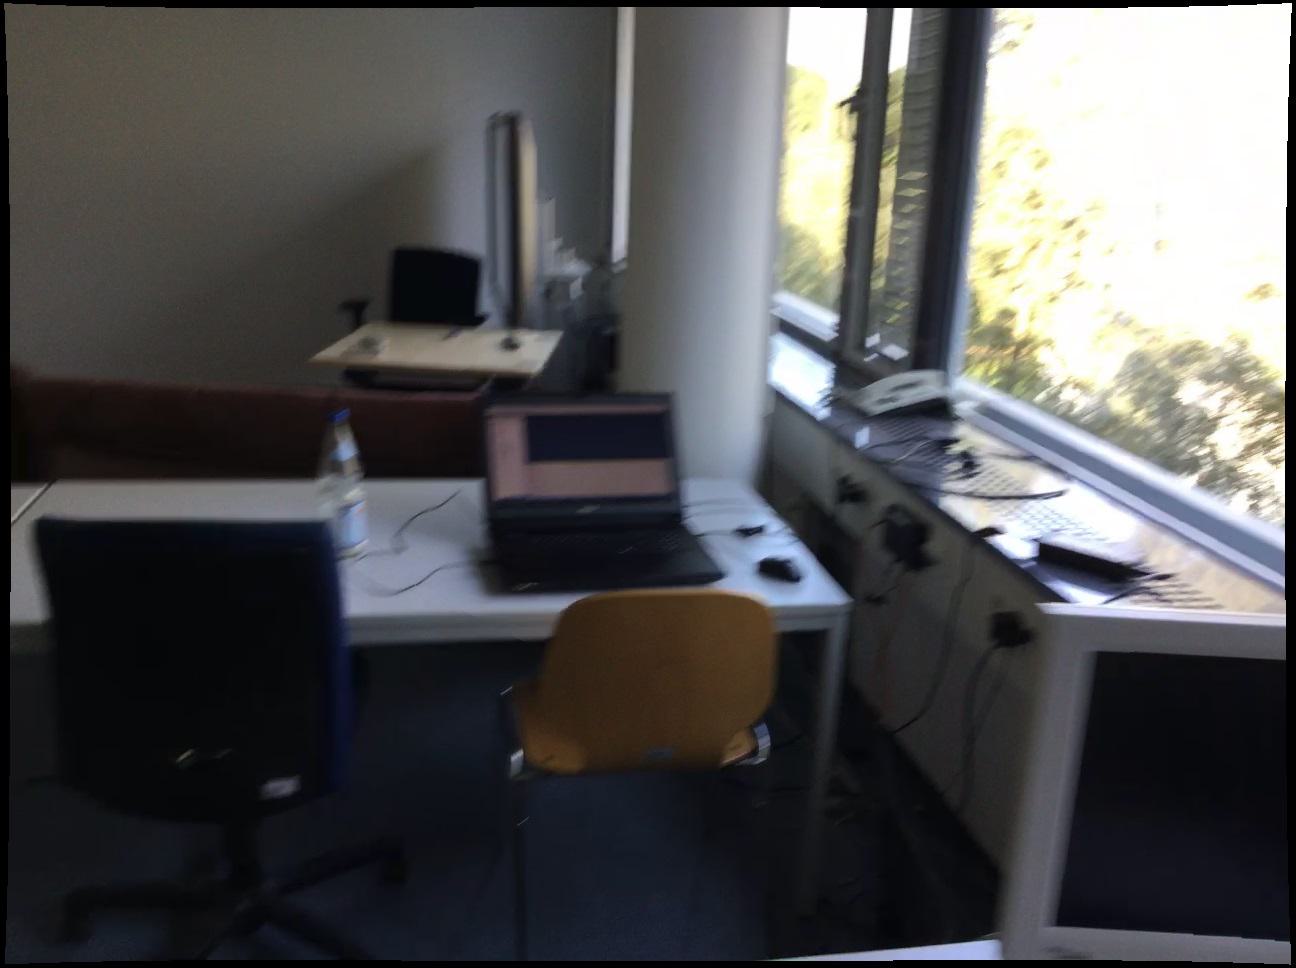
Question: Is the laptop in front of the monitor from the second object's perspective? Final answer should be yes or no.
Answer: No